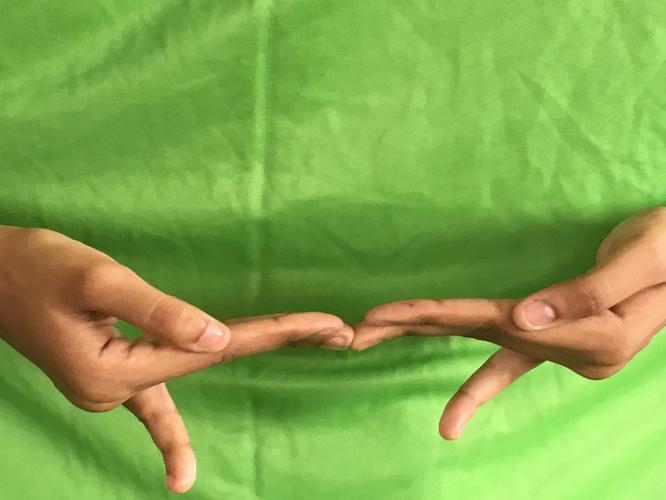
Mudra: Khatva
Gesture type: double_hand